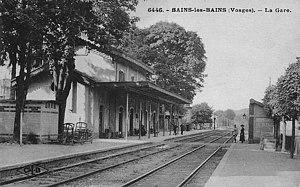
Intérieur de la gare de Bains-les-Bains au début des années 1900.
La gare de Bains-les-Bains est une gare ferroviaire française de la ligne de Blainville - Damelevières à Lure, située au lieu-dit « Gare de Bains » sur le territoire de la commune du Clerjus, à proximité de la station thermale de Bains-les-Bains, dans le département des Vosges en région Grand Est.
Bains-les-Bains est une ancienne commune française de Lorraine, située dans le département des Vosges, en région Grand Est. Le 1ᵉʳ janvier 2017, elle fusionne avec Harsault et Hautmougey pour former la commune nouvelle de La Vôge-les-Bains. Bains-les-Bains devient à cette date commune déléguée.